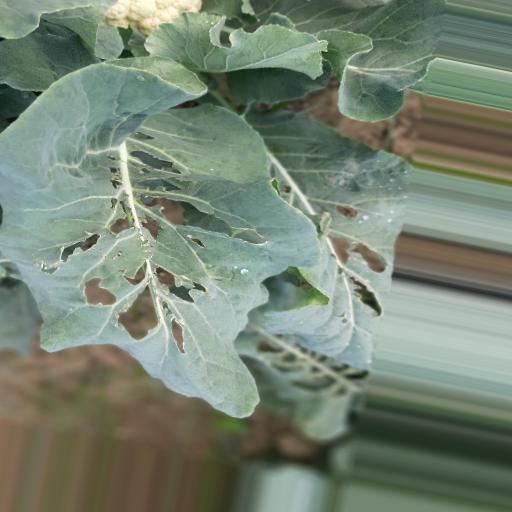
Label: Black Rot